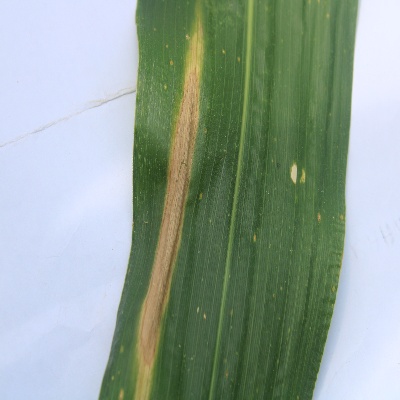
Crop: Maize
Condition: leaf spot